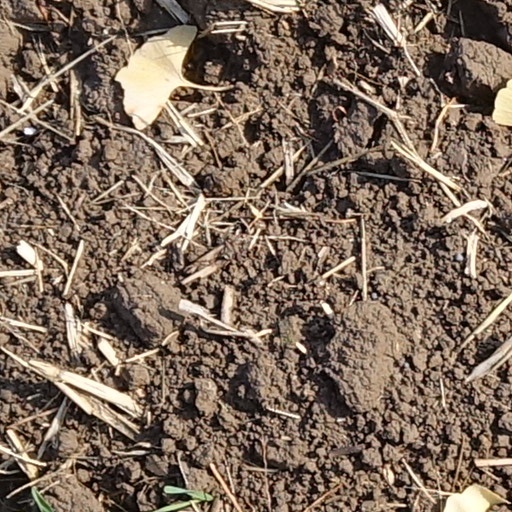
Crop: wheat